Michael Jennings (American football)

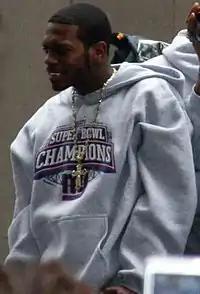
Jennings during the Giants Super Bowl parade in 2008

Michael Jennings (born September 7, 1979) is an American former professional football wide receiver.